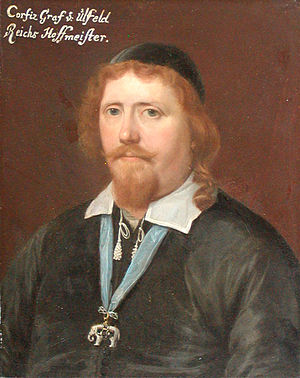
Stege / Historie / Renæssancen
Corfitz Ulfeldt.